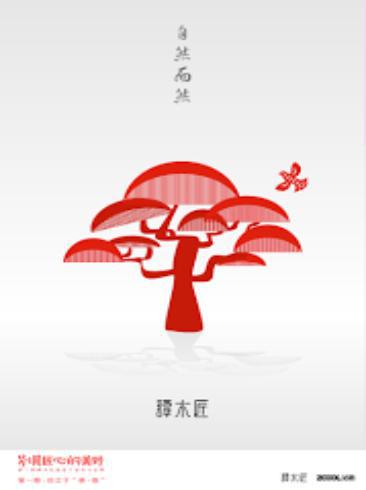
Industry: Necessities